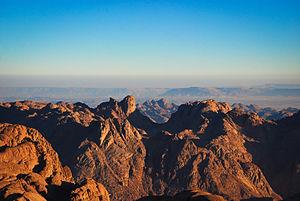
Moussa est un prophète majeur de l'islam et l’un de ceux qui ont reçu de Dieu un livre, en l’occurrence la Torah. Fils d'Imran et époux de Séphora, il est le personnage sur lequel le Coran revient le plus souvent. Il est aussi appelé Kalim Allah, celui qui a conversé directement avec Dieu.